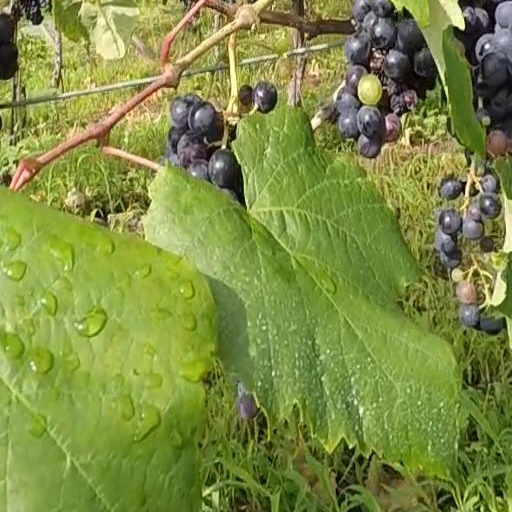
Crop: grape